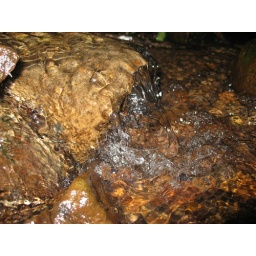
water flowing over rocks